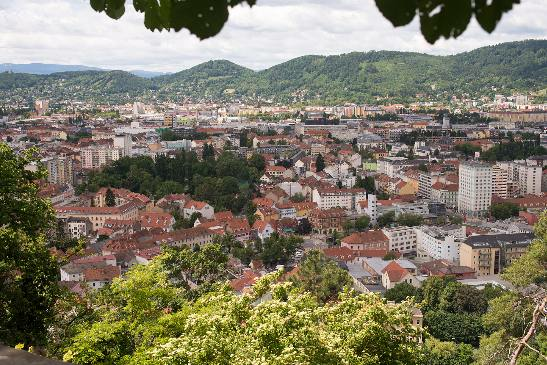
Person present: No